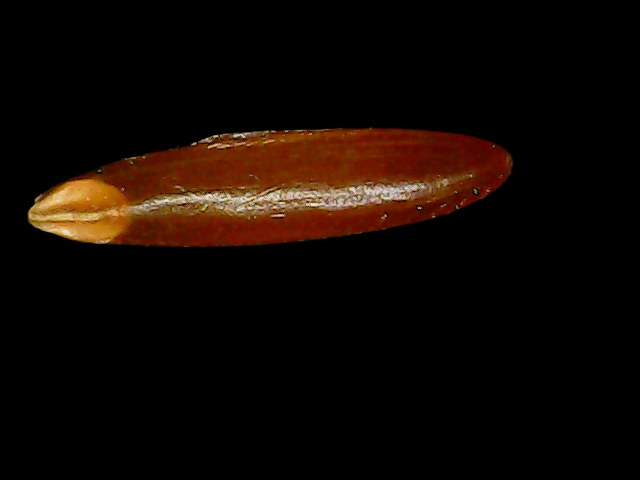
Rice variety: Binadhan20